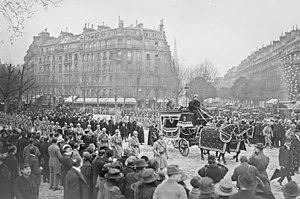
Obsèques de l'ancien président de la République Paul Deschanel, à Paris.
Paul Deschanel, né le 13 février 1855 à Schaerbeek et mort le 28 avril 1922 à Paris, est un homme d'État, journaliste et écrivain français, président de la République du 18 février au 21 septembre 1920.